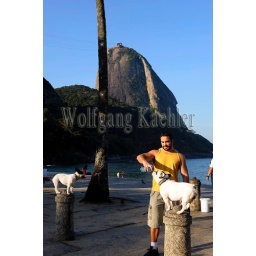
Brazil, rio de janeiro, vermelha beach, man giving water to dogs sitting on post, sugarloaf mountain in background